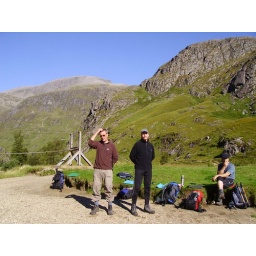
At the wire bridge over the water of nevis with the ben above, look at the sky.